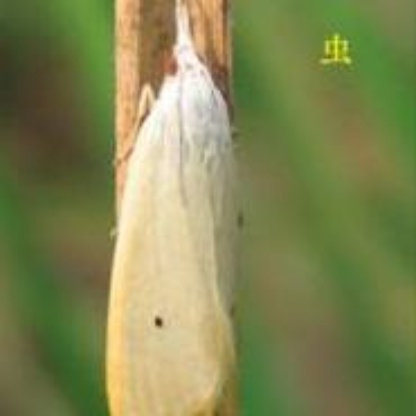
Nhãn: Sâu đục thân (Rice yellow stem borer)